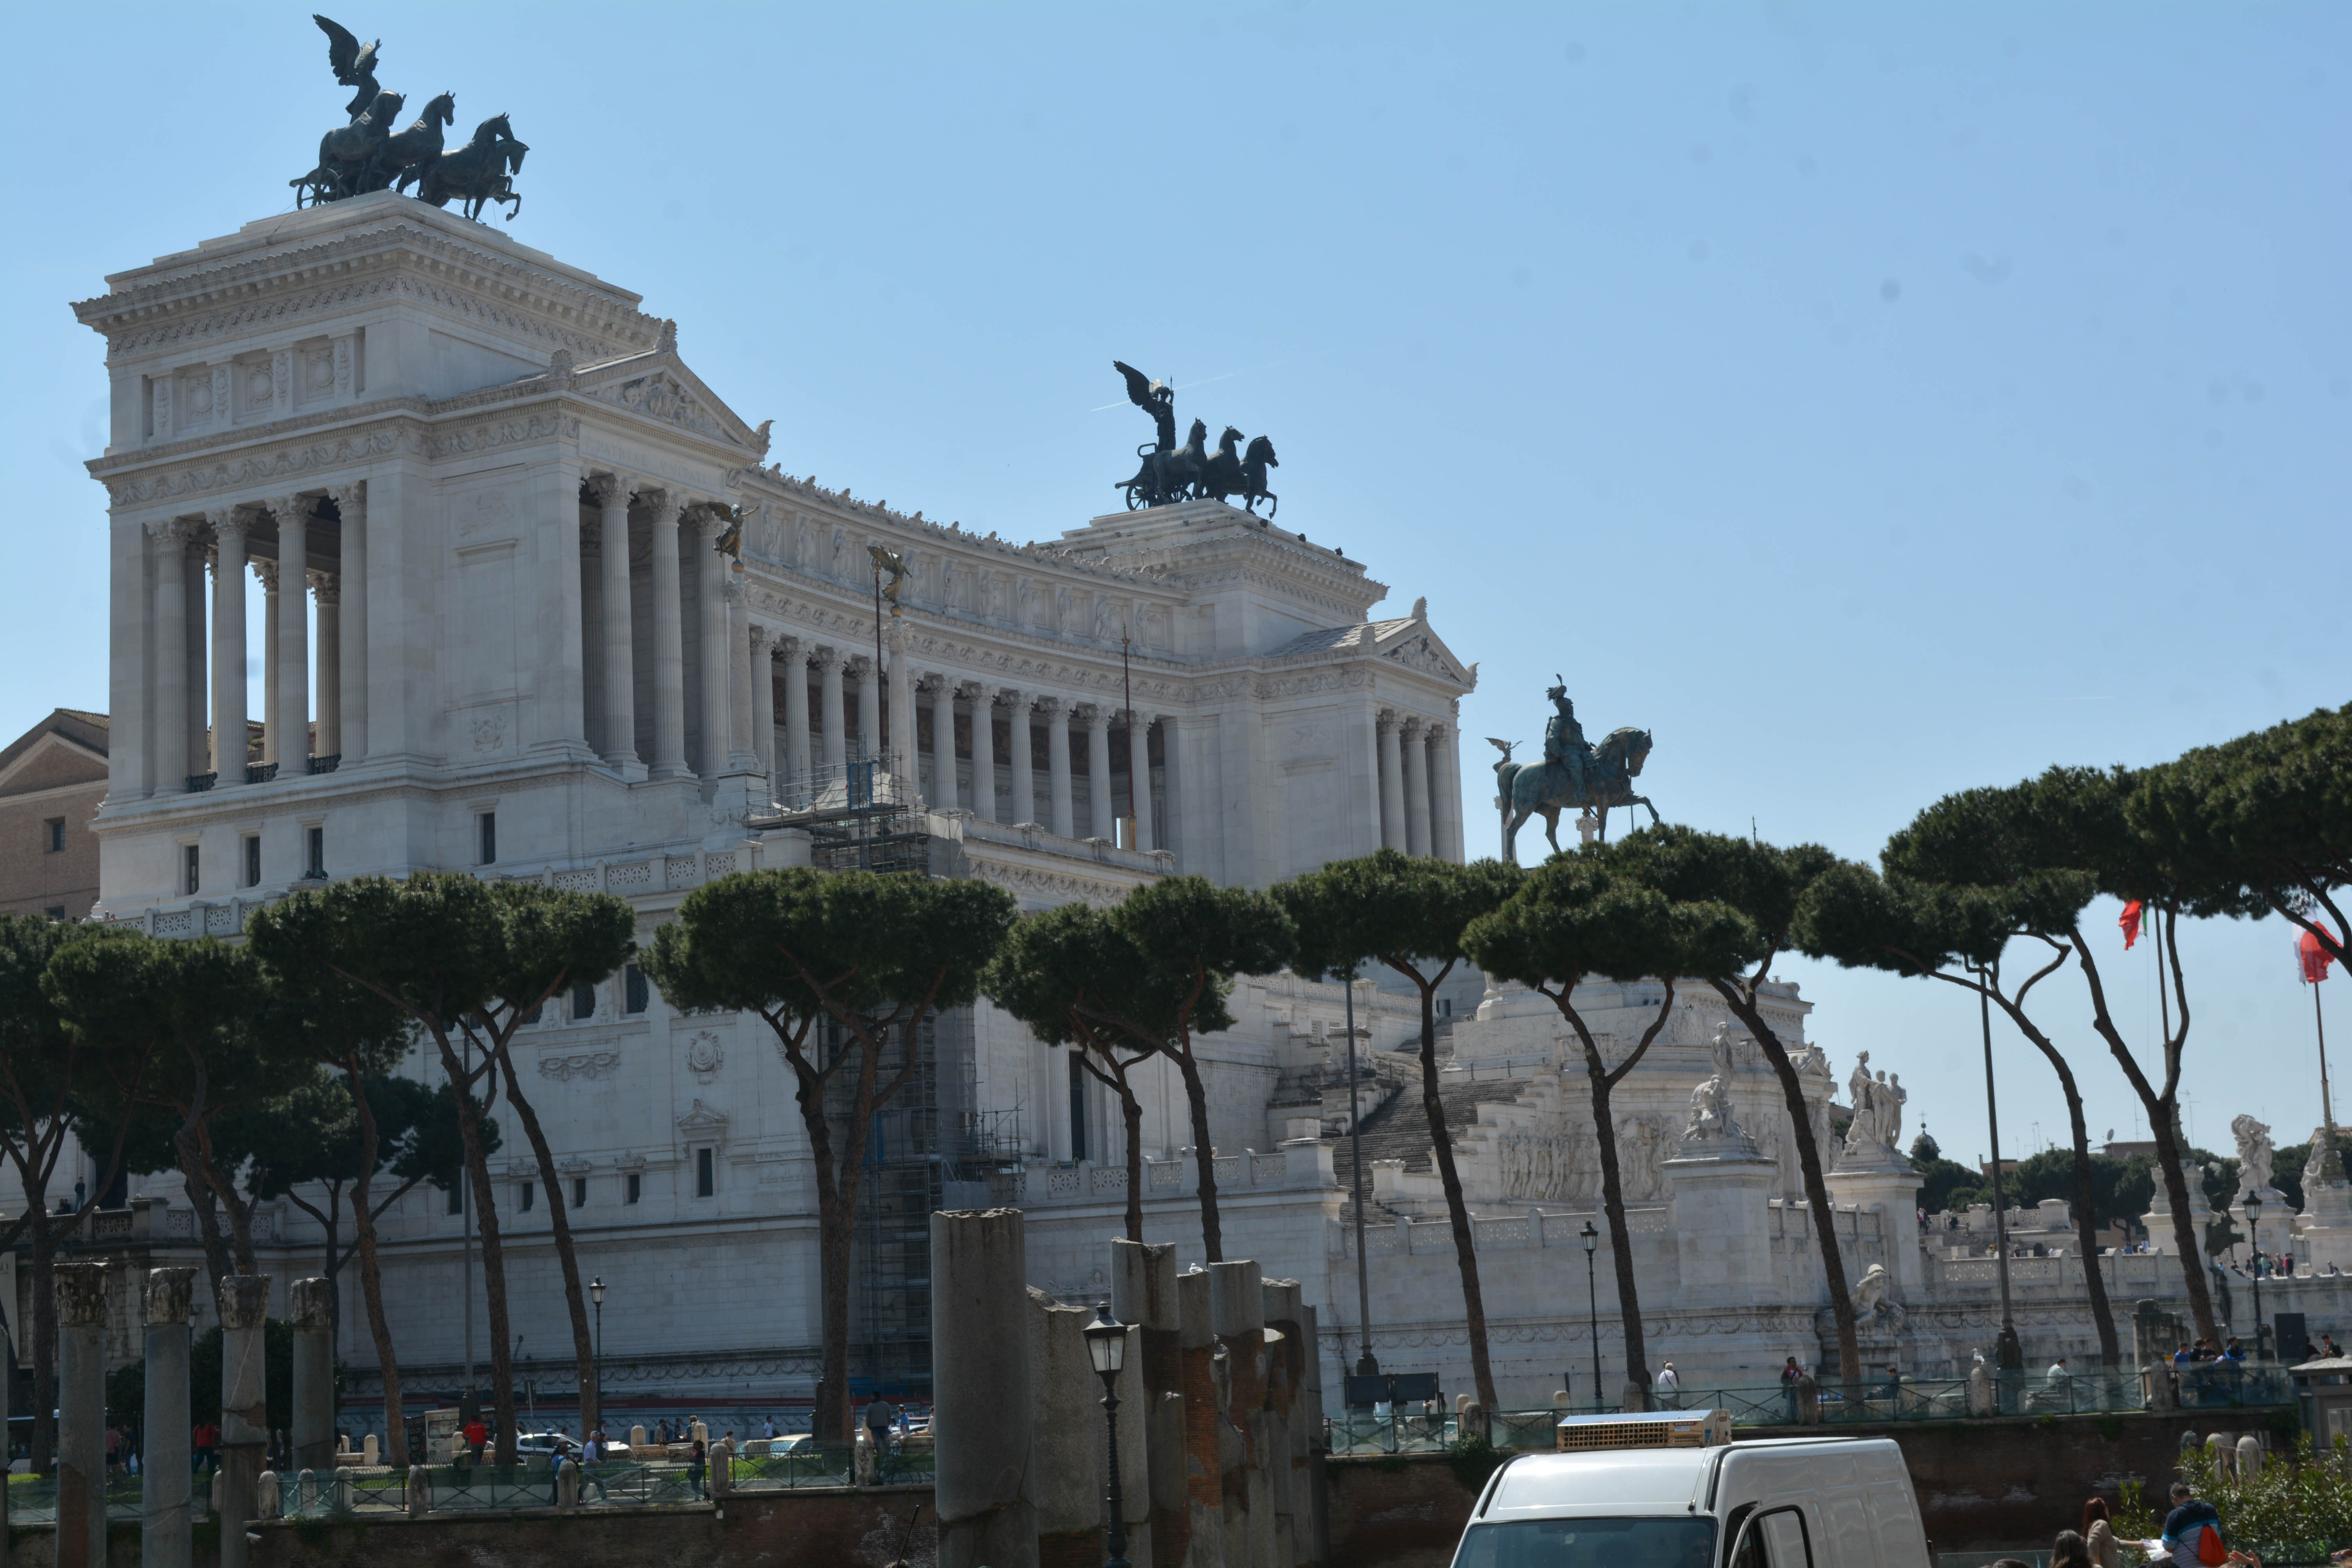
town, city, monument, downtown, plaza, landmark, facade, town square, human settlement